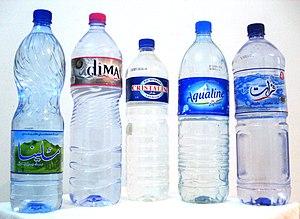
Les eaux minérales en Tunisie, conditionnées pour la boisson, représentent un secteur économique particulièrement dynamique.